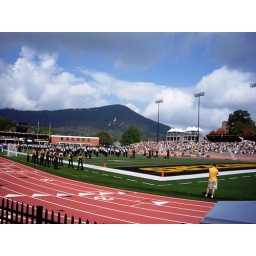
Some of our (friends and mine) favorite seats are in the grass of the App State field.